Fred Farr

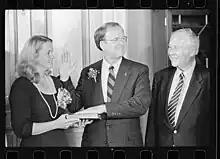
Farr (right) with his son Sam and his wife Shary during Sam's oath of office in 1993.

In 1954, Farr ran for State Assembly in the 34th district, but lost to Alan G. Pattee. The next year, he ran for the State Senate in the 25th district, as a special election had been called due to the death of Frederick Weybret. He defeated former Speaker of the Assembly James W. Silliman and became the first Democratic member for the district since 1921.